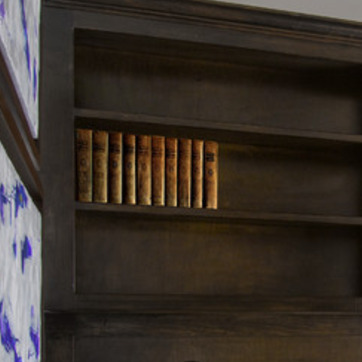
Material: paper